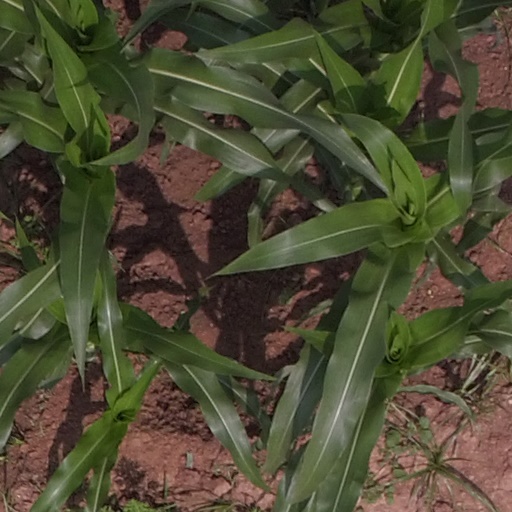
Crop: maize; corn